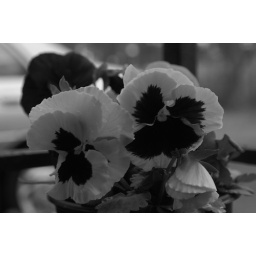
Pansies in black and white